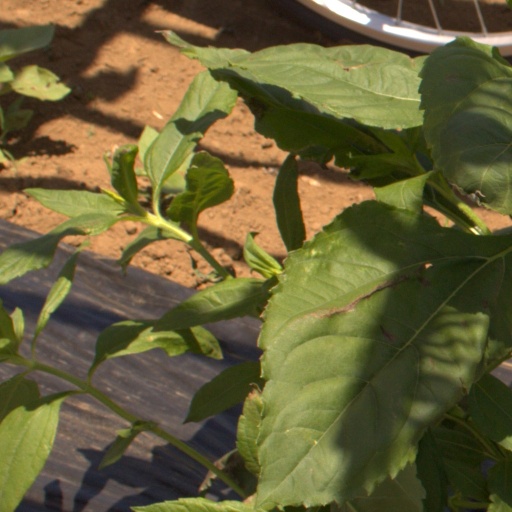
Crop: Jerusalem artichoke